Barabanki–Lucknow Suburban Railway

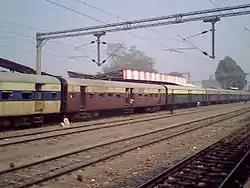
View of Barabanki-Lucknow MEMU train at Barabanki Jn railway station's platform no. 2.

Barabanki–Lucknow Suburban Railway is a commuter rail service operated by Northern Railways, North Central Railway and North Eastern Railway to connect Lucknow with Barabanki. These services are mostly run using EMU and MEMU rakes. However it does not have dedicated suburban tracks but share the tracks with long distance trains. Locally it is called BL meaning Barabanki Lucknow (while LC means Lucknow Cawnpore).